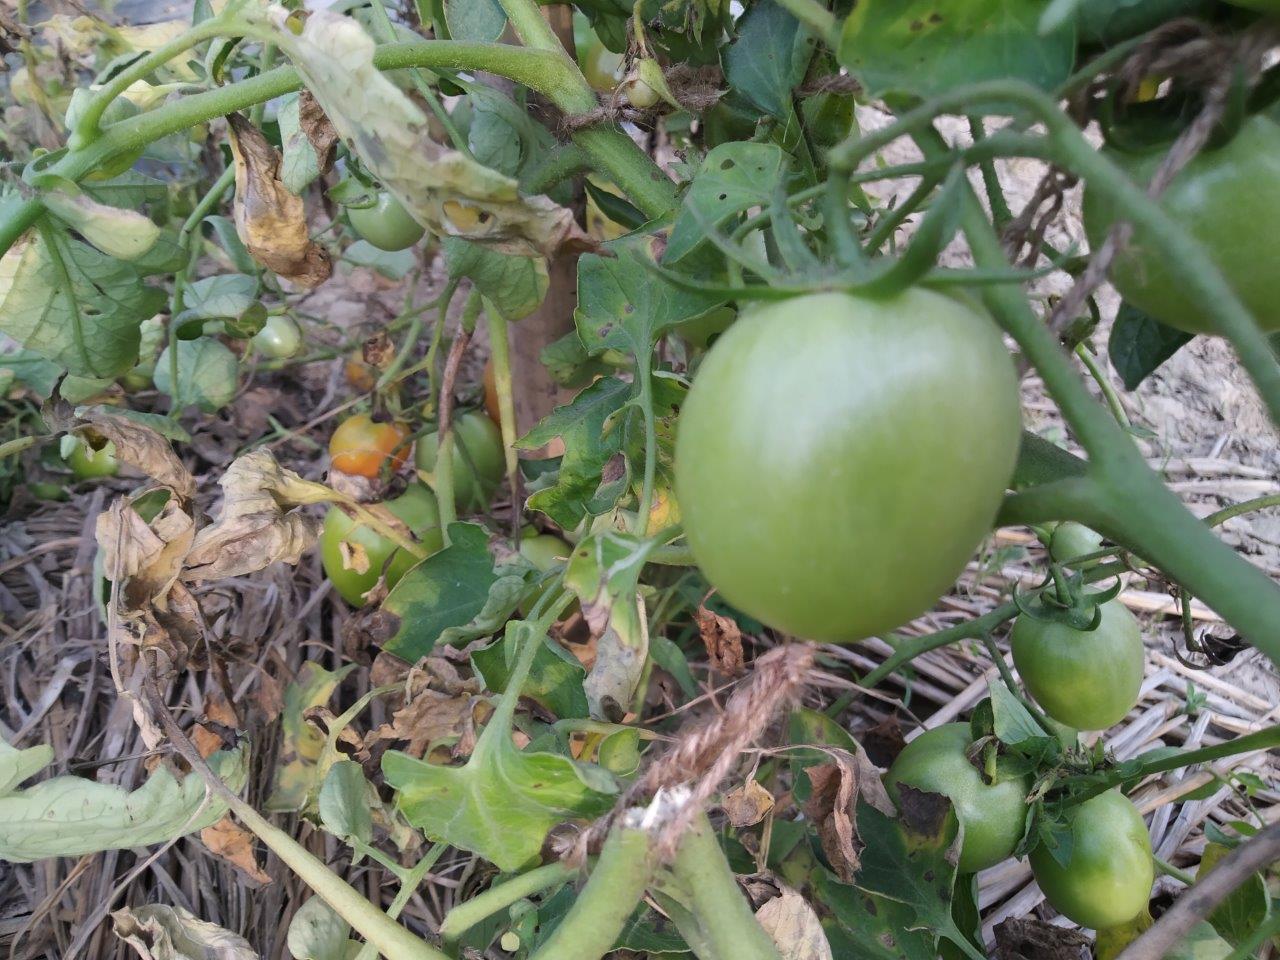
Maturity: Immature